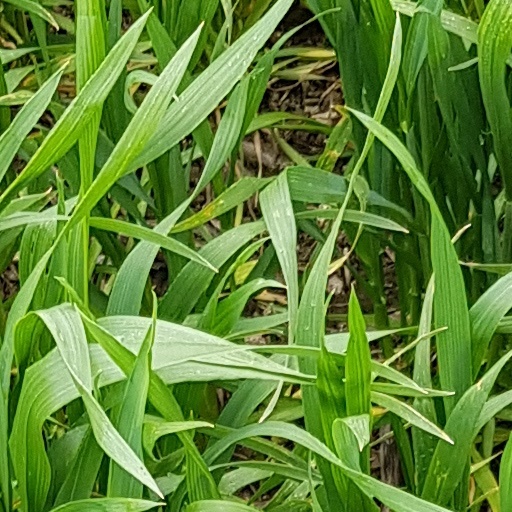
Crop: wheat